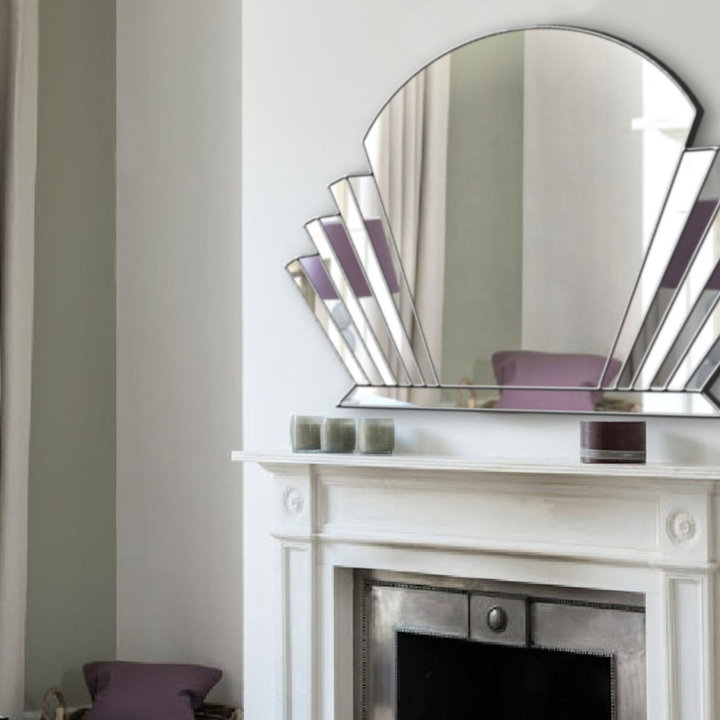
Style: ArtDeco